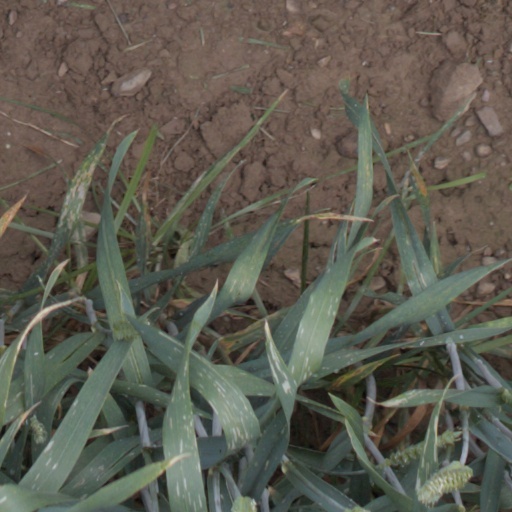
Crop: wheat